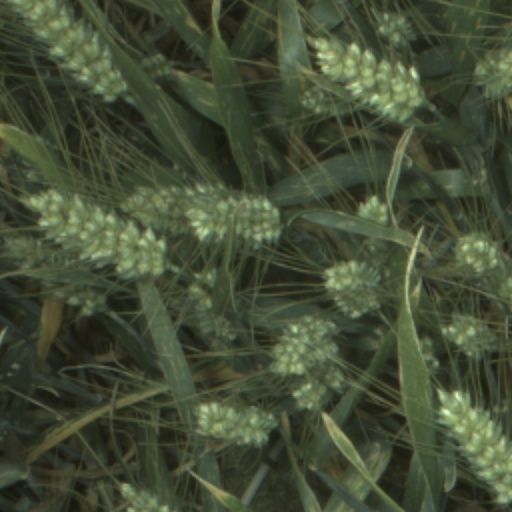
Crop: wheat